Ægidius Elling

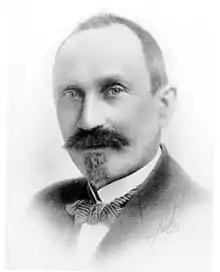
Ægidius Elling

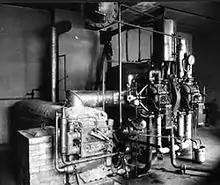
Gas turbine designed by Ægidius Elling (improved version of his 1903 patent), installed at Christiania Seildugsfabrikk

Jens William Ægidius Elling (also Aegidus or Aegidius) (26 July 1861 – 27 May 1949) was a Norwegian researcher, inventor and pioneer of gas turbines who is considered to be the father of the gas turbine. He built the first gas turbine that was able to produce more power than needed to run its own components.